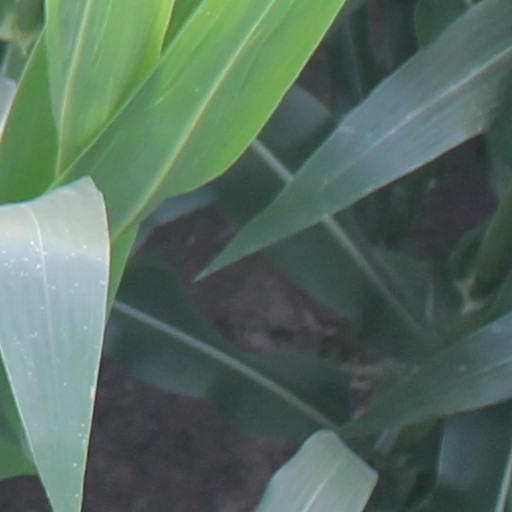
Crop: maize; corn